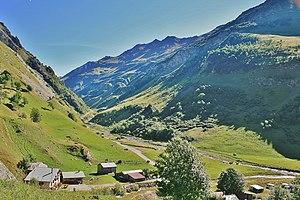
Hameau des Chapieux
Émile Paganon est un militaire français, officier des chasseurs alpins.
Le combat des Chapieux est un affrontement ayant opposé le 21 juin 1944 en Savoie des résistants des maquis de Tarentaise et du Beaufortain à une unité de la Wehrmacht.